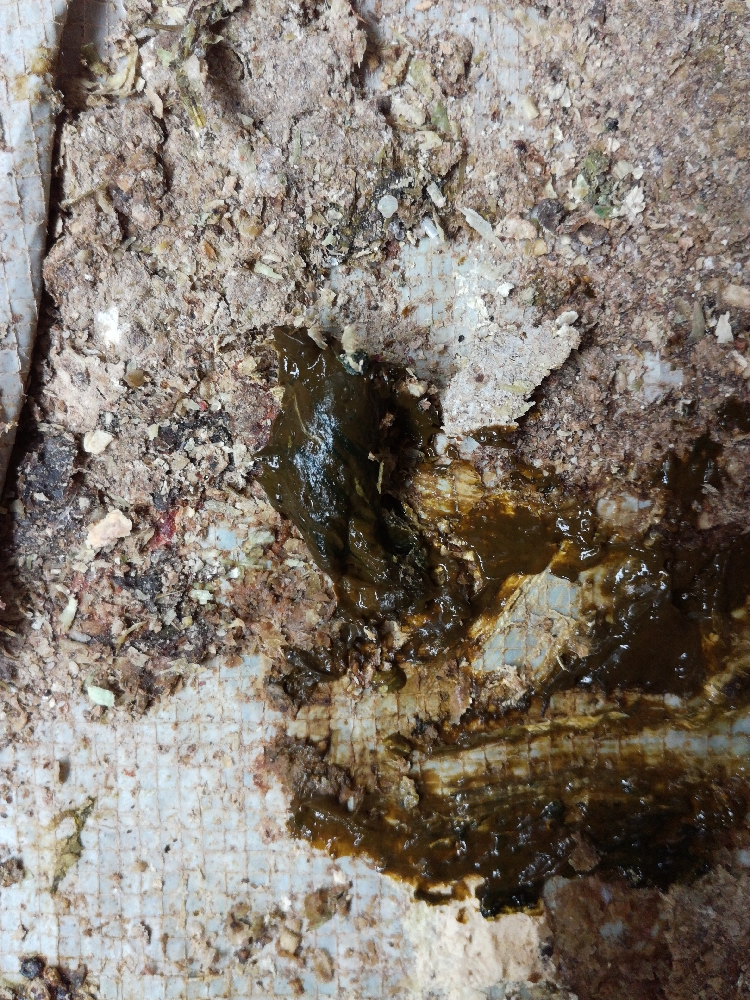
PCR-confirmed diagnosis: Newcastle disease